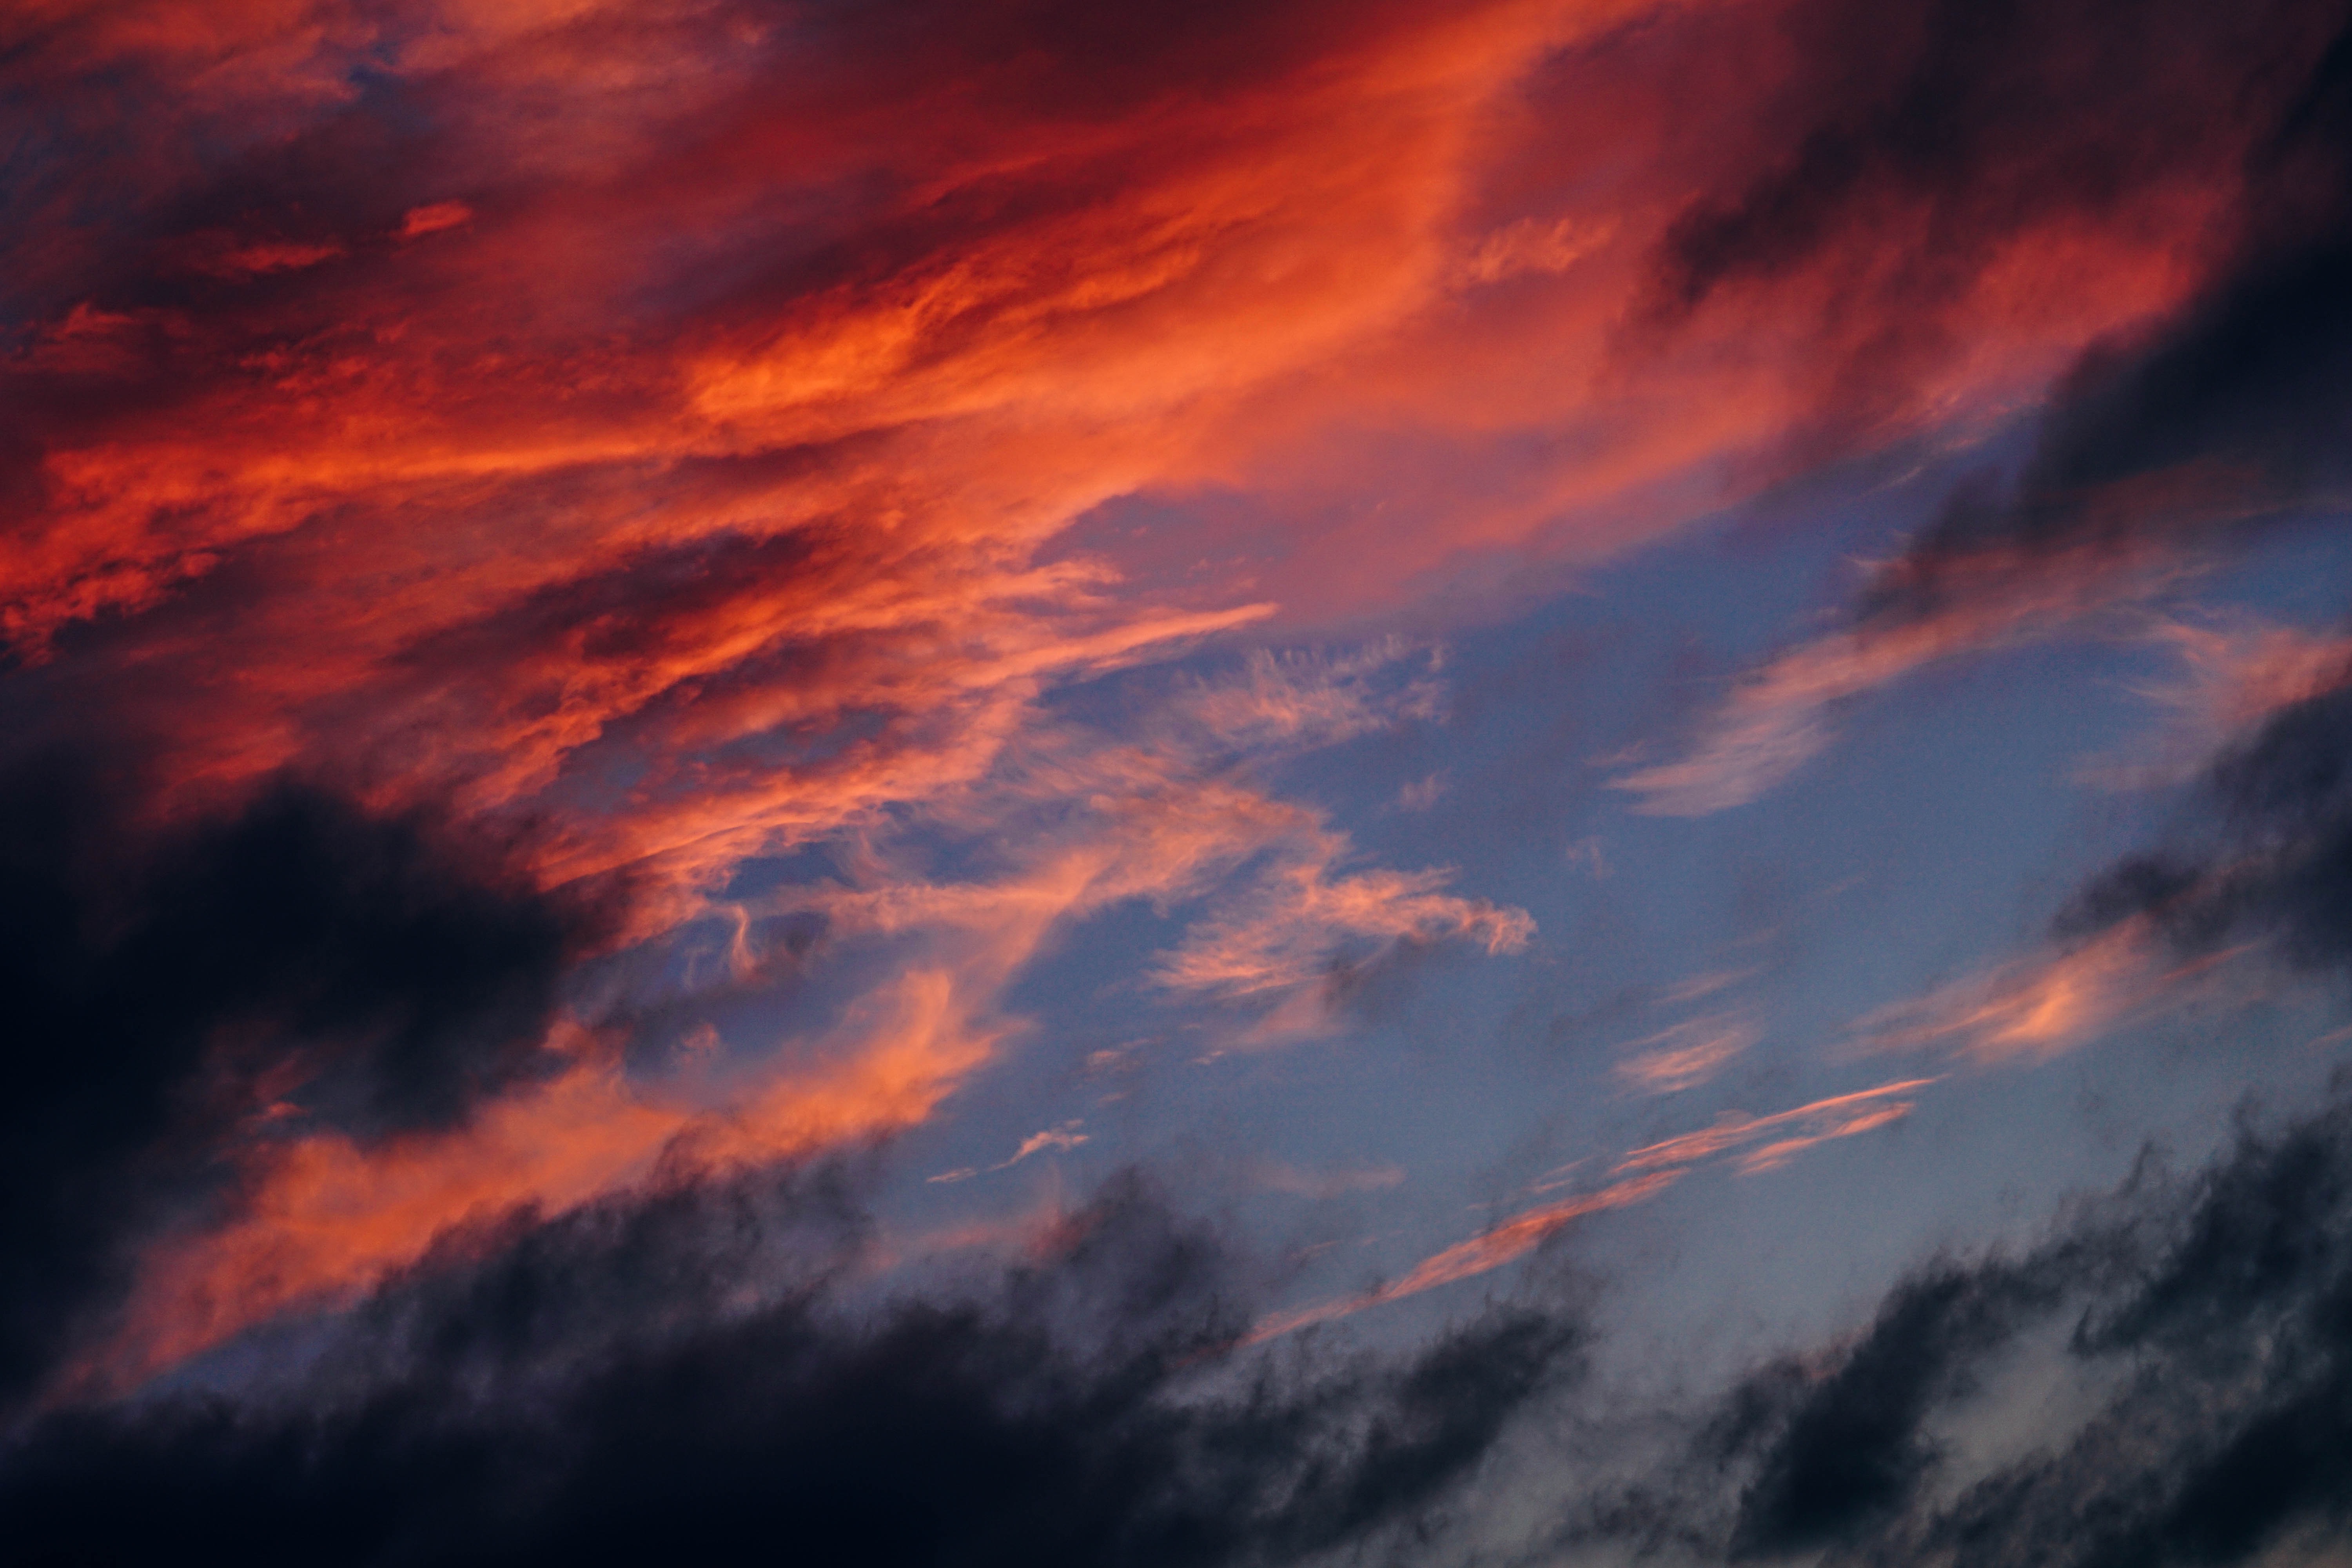
cloud, sky, sunrise, sunset, sunlight, dawn, atmosphere, dusk, evening, cumulus, afterglow, meteorological phenomenon, red sky at morning